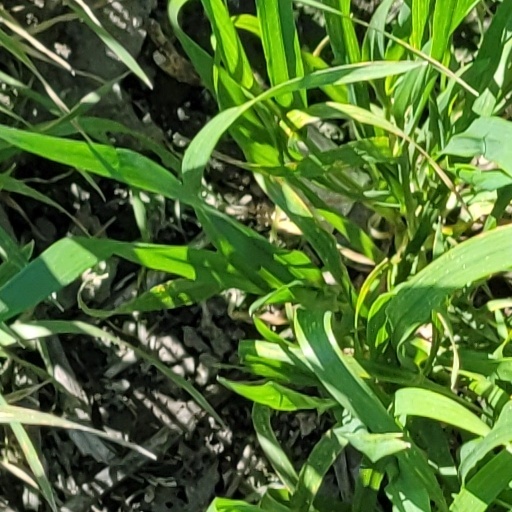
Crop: wheat